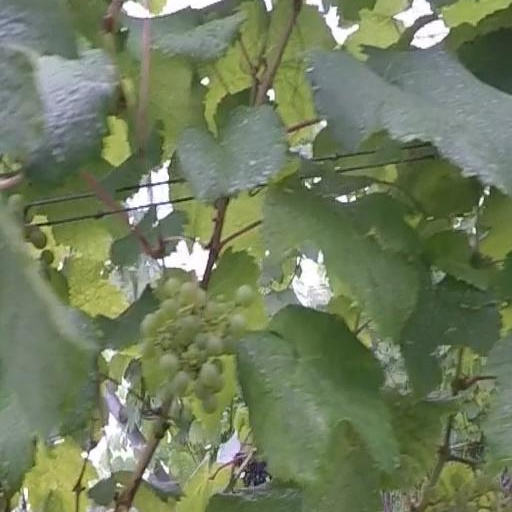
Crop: grape